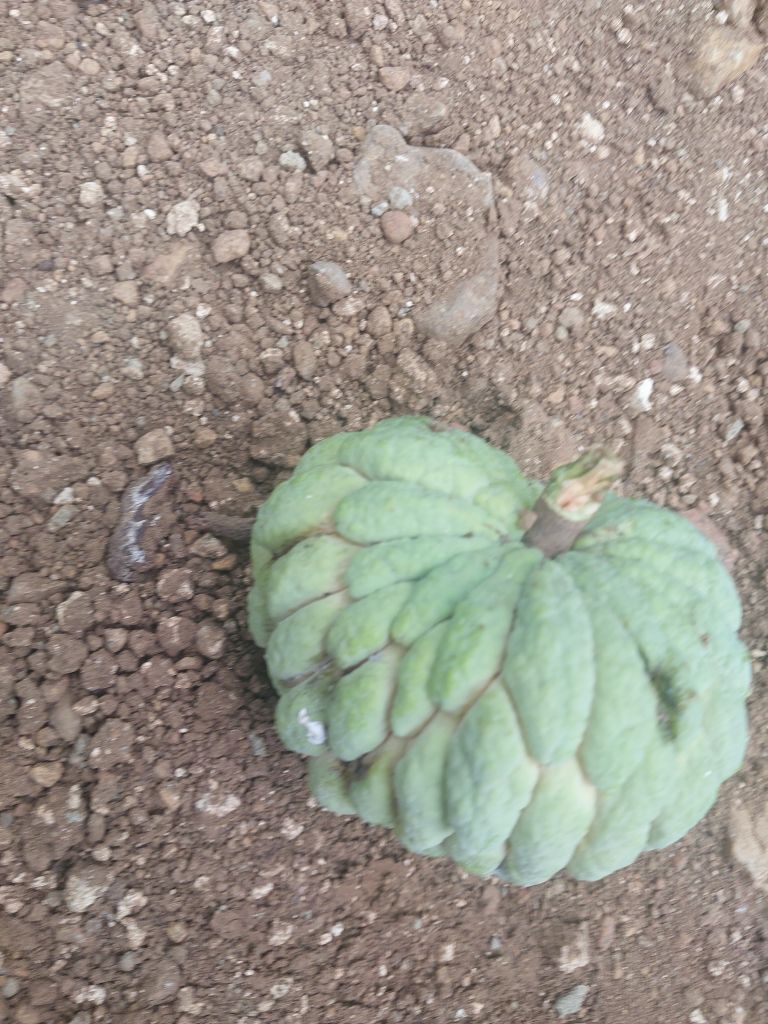
Disease label: Athracnose